George Townshend, 3rd Marquess Townshend

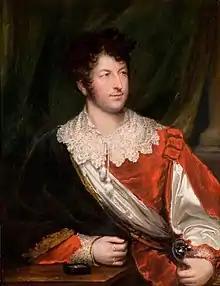
George Townshend, 3rd Marquess Townshend

George Ferrars Townshend, 3rd Marquess Townshend (13 December 1778 – 31 December 1855), previously known by the courtesy titles of Lord Chartley (from 1782 to 1807) and Earl of Leicester (from 1807 to 1811), was a British peer. His homosexuality caused a scandal and resulted in the rapid breakdown of his marriage and disinheritance by his father. He moved abroad and died at Genoa, then in the Kingdom of Sardinia, without issue.